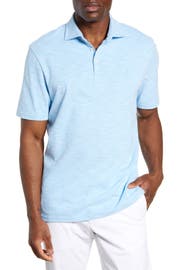
when you want to go classic but not look like you re going golfing this polo ha you covered in soft space dyed stretch cotton with a surf ready logo